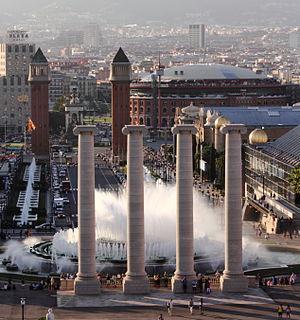
Colonnes devant la font màgica de Montjuïc Español: Columnas de la font màgica de Montjuïc